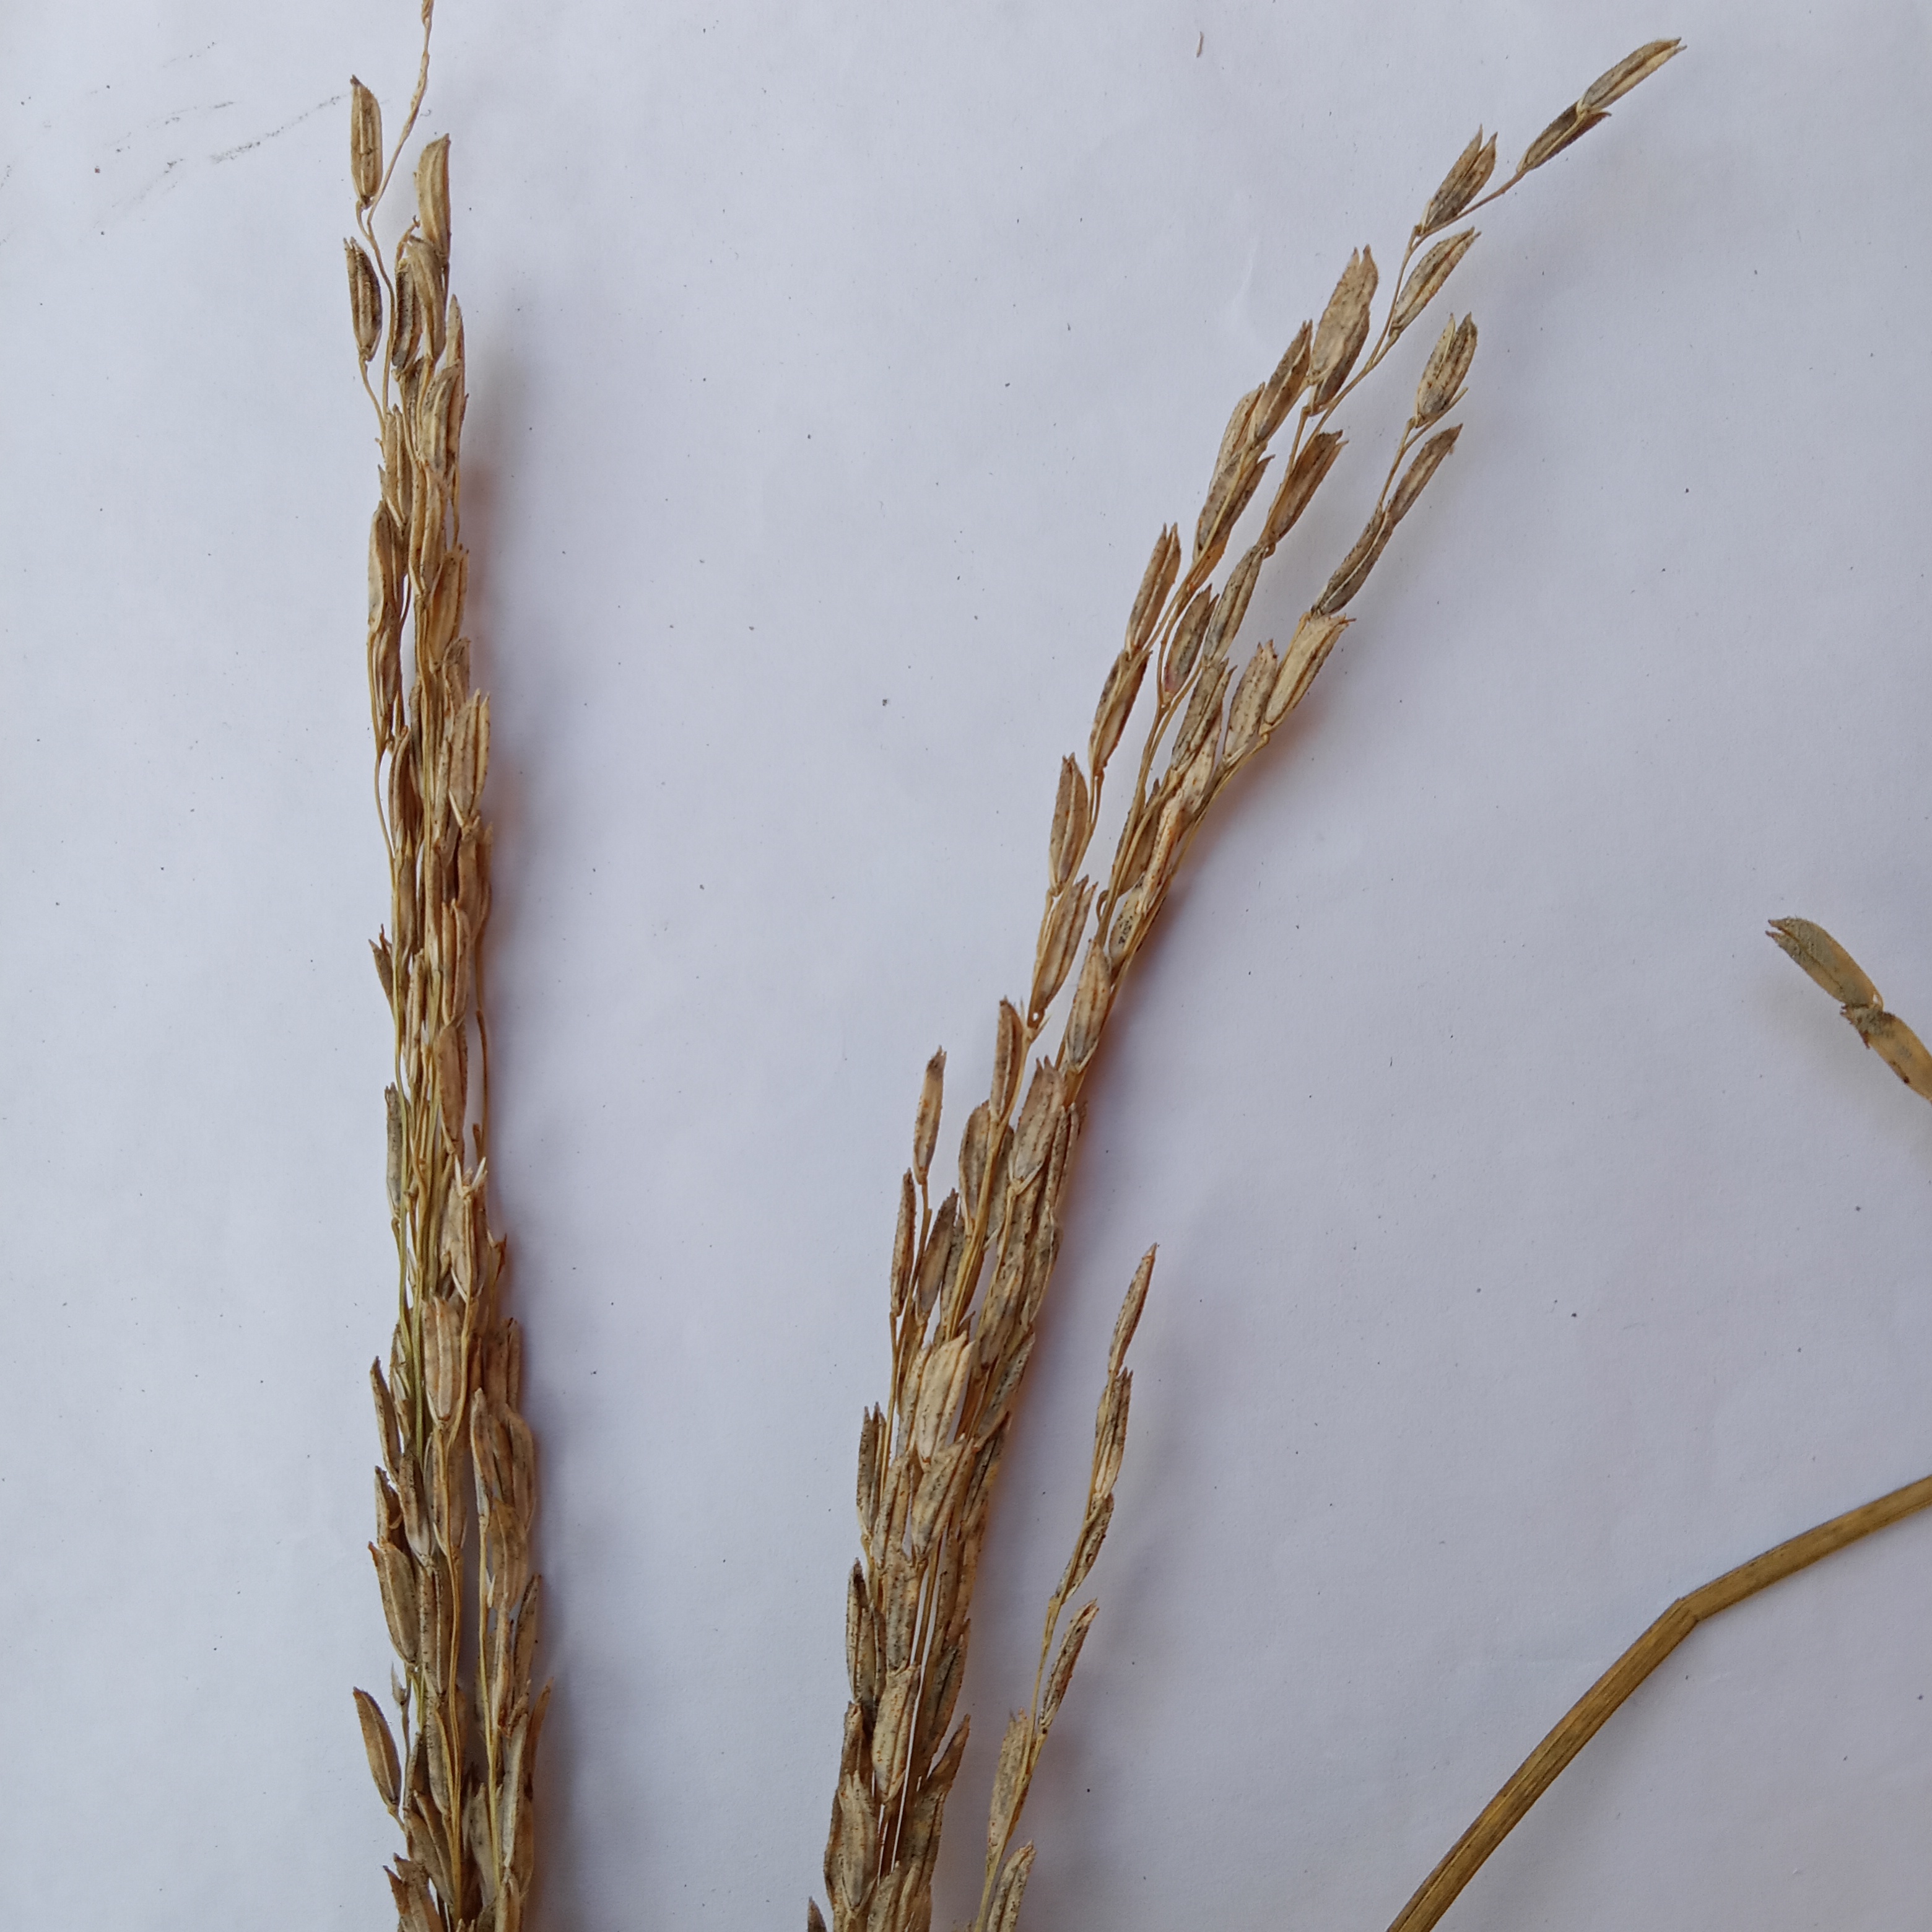
Nhãn: Bệnh Đạo ôn lá và cổ bông (Rice leaf and neck blast)